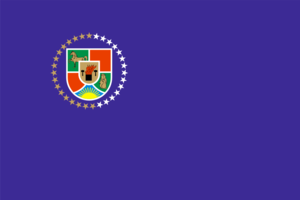
Khroustalny un temps nommée Krasnyï Loutch est une ville minière de l'oblast de Louhansk, en Ukraine. Sa population s'élevait à 82 765 habitants en 2013.
Cet article présente la liste de mosquées d'Ukraine.
Le référendum de 1991 sur l'indépendance de l'Ukraine est un référendum d'autodétermination ayant eu lieu le 1ᵉʳ décembre 1991 en Ukraine, ancienne République socialiste soviétique d'Ukraine, république constitutive de l'Union soviétique. Ce référendum pose la question suivante: « Êtes-vous favorable à la déclaration d'indépendance de l'Ukraine ? ». La participation s'est élevée à 84,18 % et le OUI l'a emporté à 92,3 %. Il fait suite à l'Acte de Déclaration d'indépendance de l'Ukraine adopté le 24 août par la Rada.
Voznesenivka connue un temps sous le nom de Tchervonopartyzansk, est une ville minière de l'oblast de Louhansk, en Ukraine. Sa population s'élevait à 15 659 habitants en 2013.